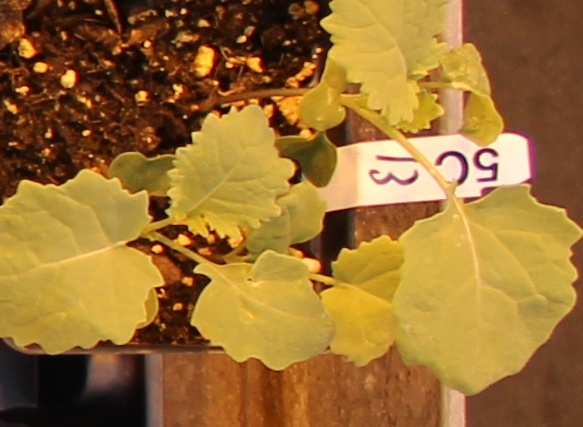
Label: Canola